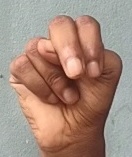
ASL sign: N